Shenzhou (spacecraft)

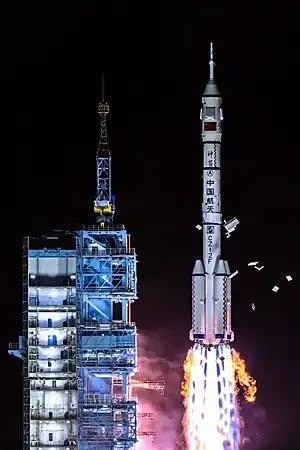
Launch of Shenzhou 13 on a Long March 2F rocket

The aft service module contains life support and other equipment required for the functioning of Shenzhou. Two pairs of solar panels, one pair on the service module and the other pair on the orbital module, have a total area of over , indicating average electrical power over 1.5 kW ("Soyuz" have 1.0 kW).